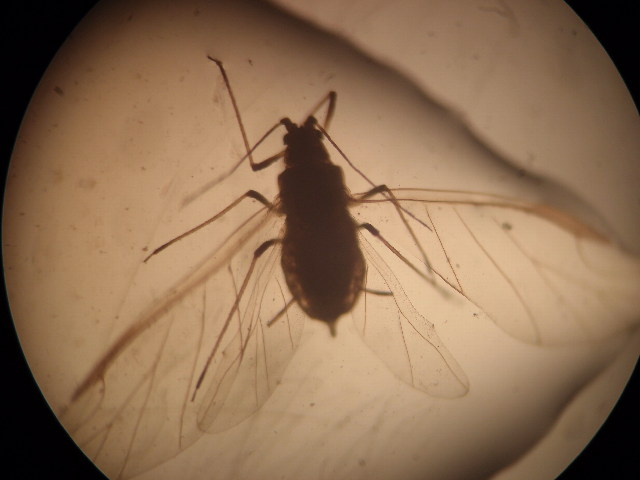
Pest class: green_peach_aphid